BASIC

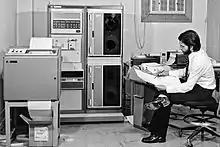
The HP 2000 system was designed to run time-shared BASIC as its primary task.

BASIC, by its very nature of being small, was naturally suited to porting to the minicomputer market, which was emerging at the same time as the time-sharing services. These machines had small main memory, perhaps as little as 4 KB in modern terminology, and lacked high-performance storage like hard drives that make compilers practical. On these systems, BASIC was normally implemented as an interpreter rather than a compiler due to its lower requirement for working memory.